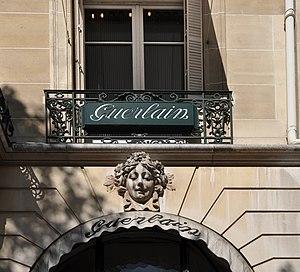
Détail de l'immeuble situé au 68 avenue des Champs-Élysées dans le 8e arrondissement de Paris en France. Construit en 1914 pour les parfumeurs Jacques et Pierre Guerlain il est inscrit aux monuments historiques par le Ministère de la Culture. This building is inscrit au titre des Monuments Historiques. It is indexed in the Base Mérimée, a database of architectural heritage maintained by the French Ministry of Culture,
Guerlain est un parfumeur français. La maison a été créée rue de Rivoli à Paris en 1828 par Pierre François Pascal Guerlain. Pendant cent cinquante ans, elle est restée propriété de la famille Guerlain. À la suite de son rachat en 1994, Guerlain est désormais une marque de la branche Parfums et Cosmétiques du groupe LVMH.